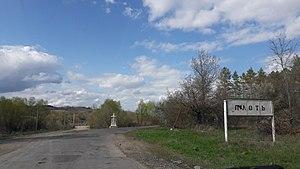
L'entrée du village de Plot', depuis la route principale
Plopi est une commune du raion de Rîbnița, en Moldavie, dans la région séparatiste de Transnistrie.